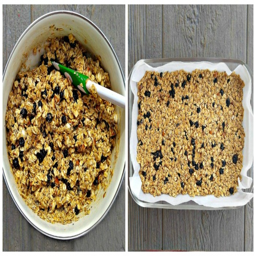
press the mixture into a prepared baking dish